Faith Macharia

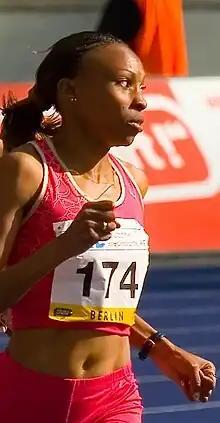
Macharia at the 2007 ISTAF Berlin

Faith Macharia (born 9 February 1976, Nyeri, Kenya) is a Kenyan middle-distance runner who specializes in the 800 metres.